Burials and memorials in Westminster Abbey

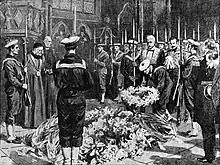
Brazilian sailors pay floral tribute to British naval flag officer Thomas Cochrane in 1901

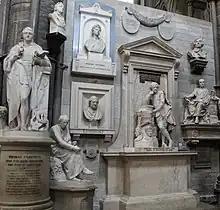
View of Poets' Corner

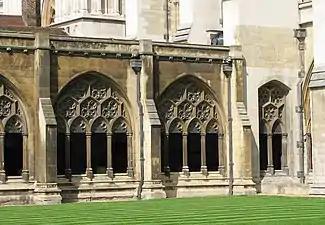
The cloister and garth

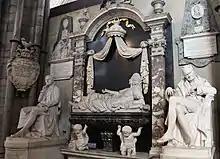
Monuments in the north choir aisle, including those to Stamford Raffles, Almeric de Courcy and William Wilberforce

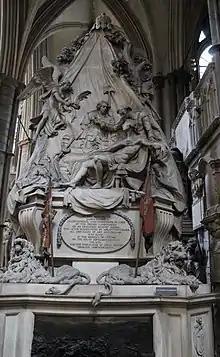
Monument to General Wolfe

The following are buried in the south transept which is known as the Poets' Corner: